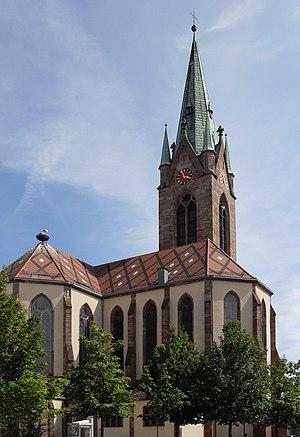
L'église Saint-Étienne á Cernay
Cernay /sɛʁ.nɛ/ est une commune française située dans le département du Haut-Rhin, en région Grand Est. Cette commune se trouve dans la région historique et culturelle d'Alsace.